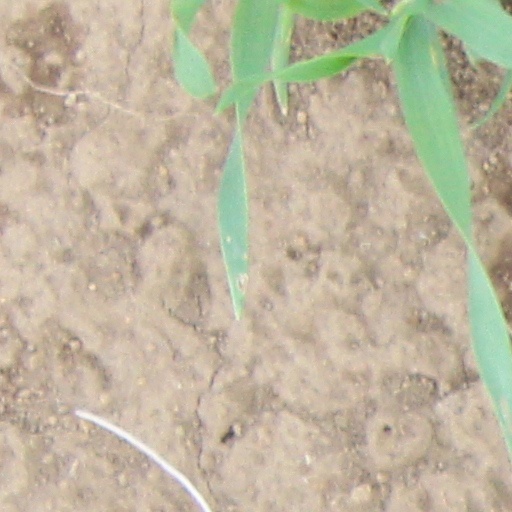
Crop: wheat